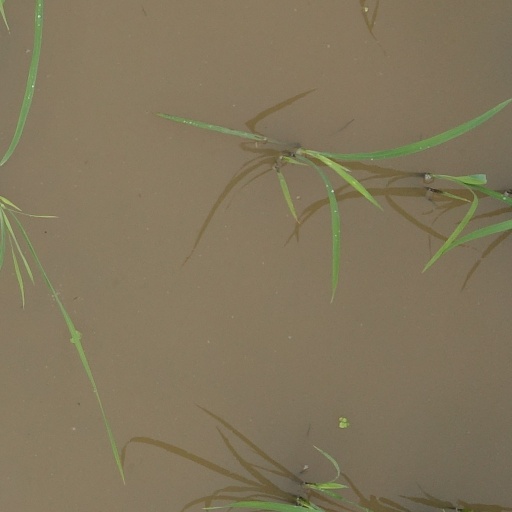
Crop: rice